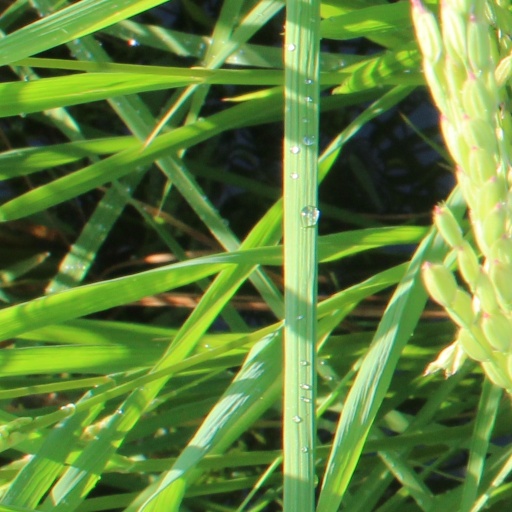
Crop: rice